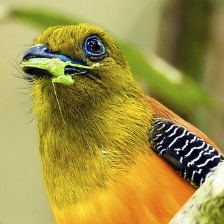
Species: ORANGE BREASTED TROGON
Scientific name: HARPACTES ORESKIOS